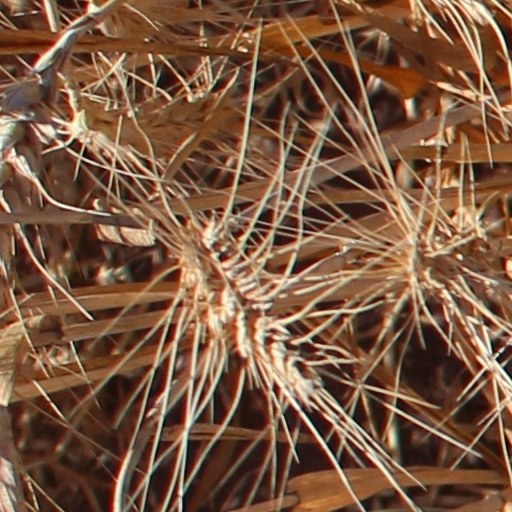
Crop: wheat